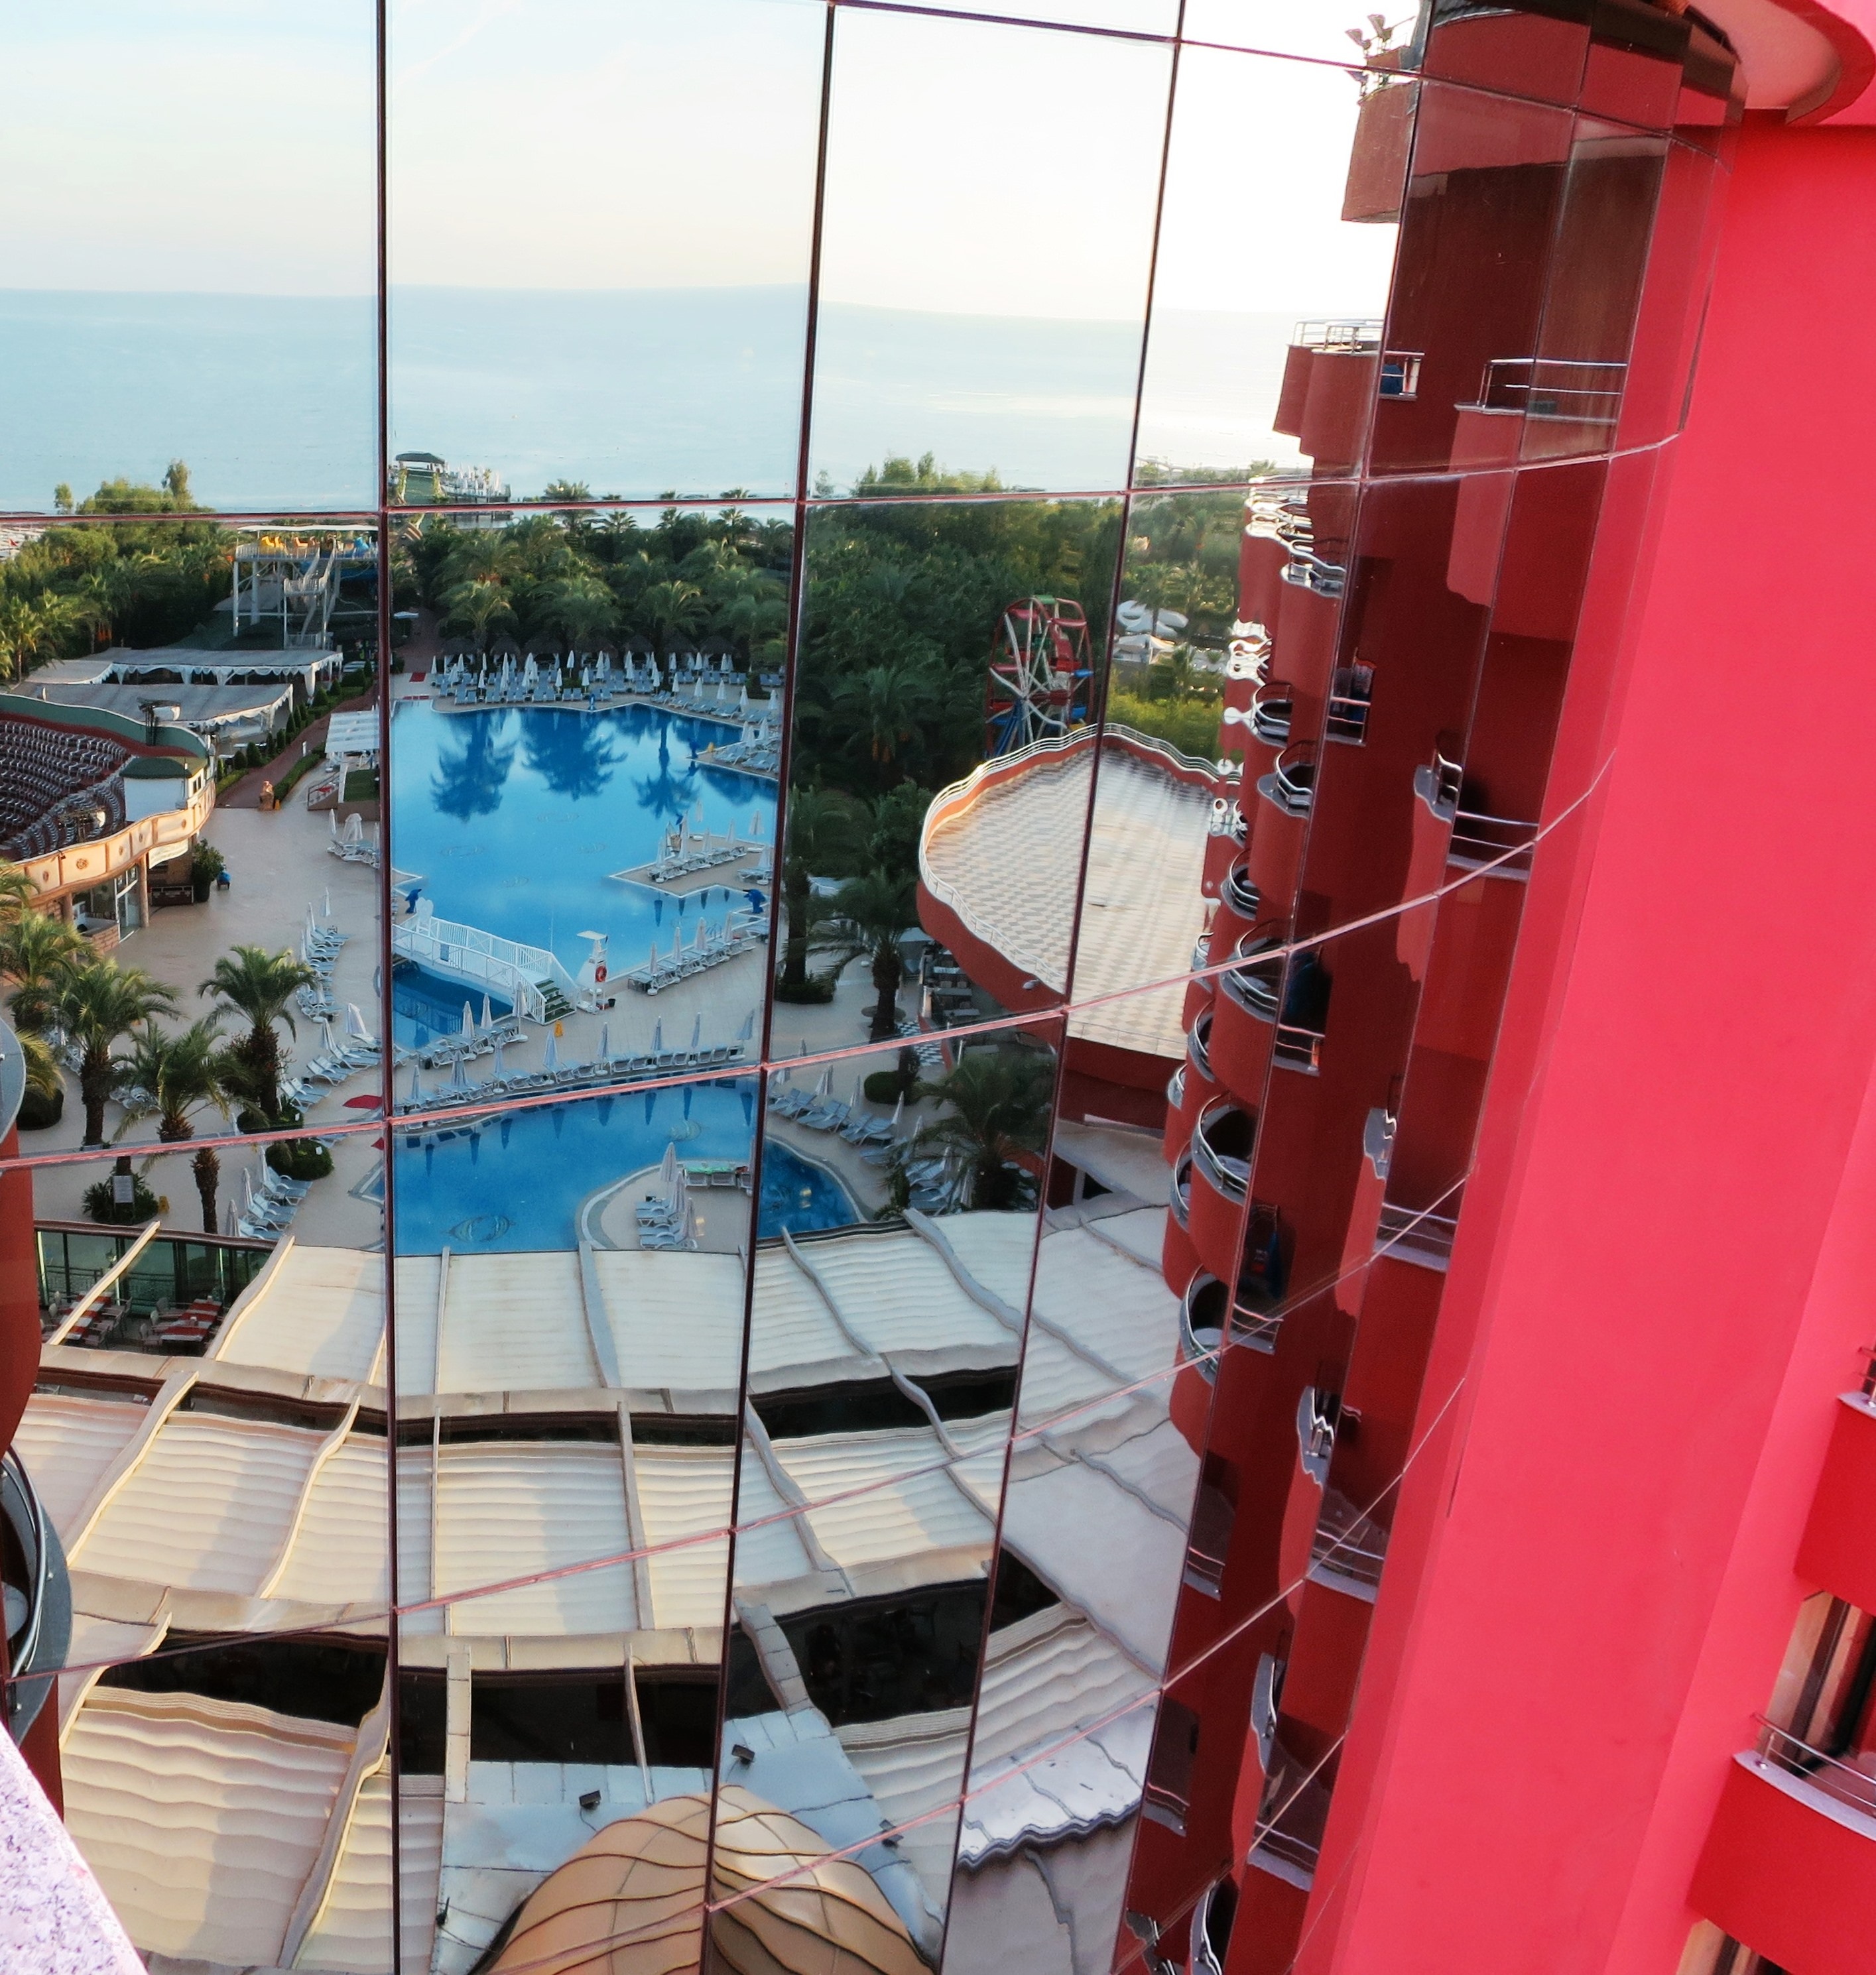
pool, vehicle, hotel, resort, mirror image, hotel window